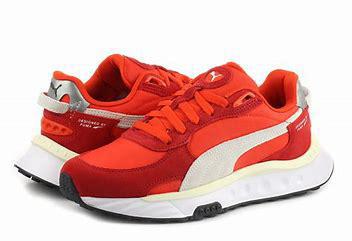
Brand: Puma
Model: Wild Rider